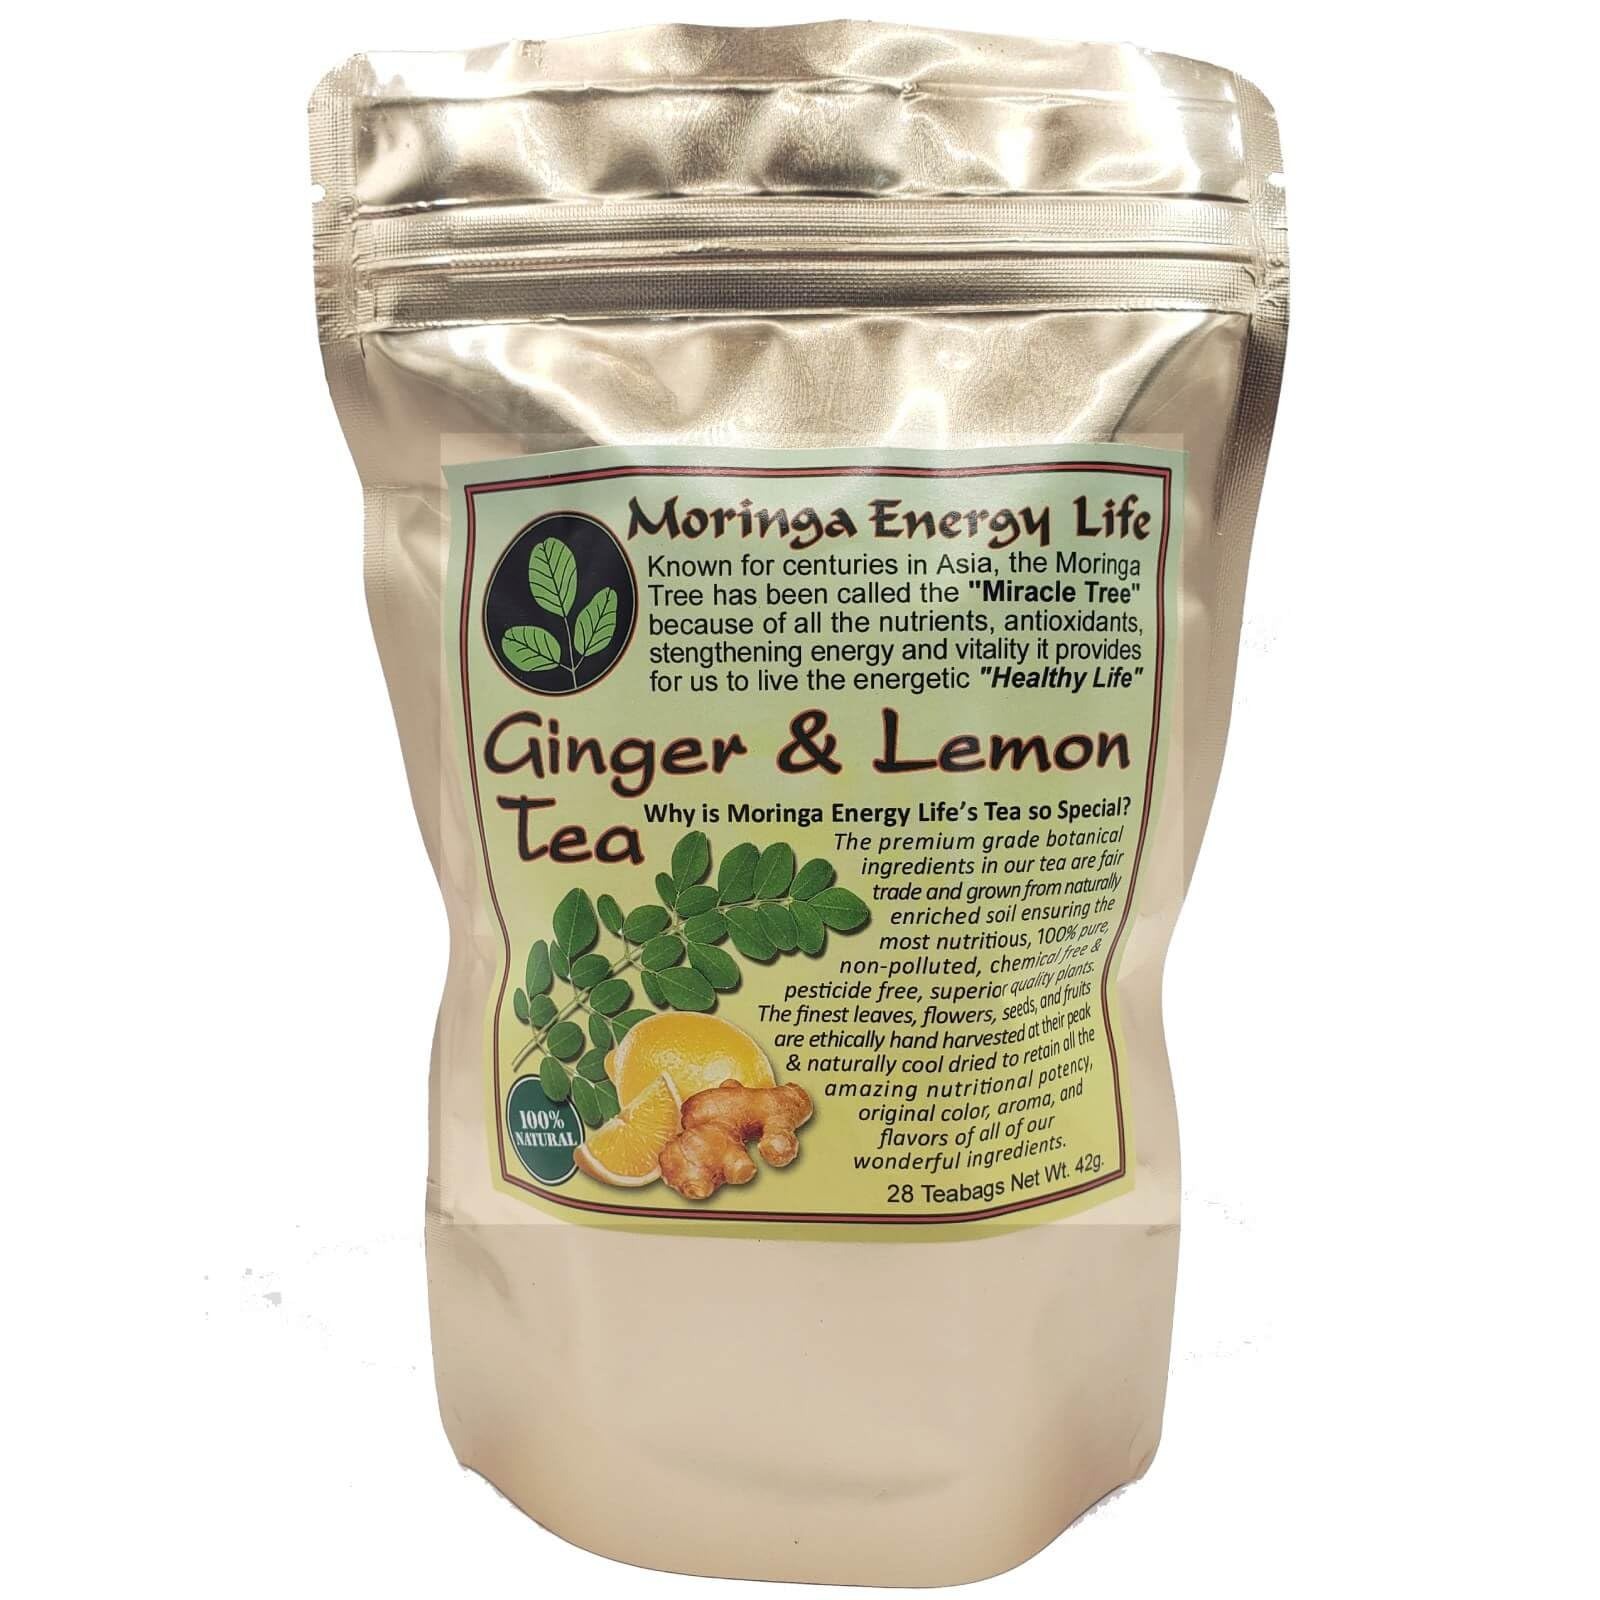
Item Name: Moringa Ginger Lemon Tea 28 tea bags (Keto, Detox, Paleo, Vitamin & Minerals Booster, Vegan, Gluten-Free, Non-GMO, Caffeine-Free)
Bullet Point 1: MORINGA, A VITAMIN-DENSE SUPERFOOD: Moringa Oleifera is a superfood plant used ancestrally for its nutrition profile and Ayurveda benefits. As a herbal tea, you can simply delight in Moringa's wide nutritious properties in Moringa ginger tea, and discover yourself why Moringa is commonly known as a tree for the 'Moringa Energy Life'.
Bullet Point 2: EXCELLENT NUTRITION, CONSISTENTLY DELIVERED: Did you know Moringa leaves contain over 93 nutrients - including 48 antioxidants, 27 vitamins & mineral, and all 9 essential amino acids. Moringa Energy Life provides our customers with a quick and incredibe tasting way to delight in the benefits of Moringa each day. Every tea is freshly for brewing to ensure maximum freshness and simplicity, so you can drink the tea wherever you enjoy.
Bullet Point 3: NATURAL MORINGA TEAS: Moringa Energy's pure moringa teas are farmed naturally on our single-origin grown co-op around Sri Lanka's rainforest alliance. Our air-dried moringa is made with conscience for our climate and local communities, harvested with a passion for tasty and award-winning tea, and chosen with meaning - with a strong focus on quality ingredients!
Bullet Point 4: BEST VARIETY OF FLAVORS, SAVORING HOT & COLD: In addition to our Original pure Moringa Tea, Moringa Energy offers a nice selection of flavor blends for every taste favorite! Both if you prefer traditional flavors such as Ginger, Mint or Lemon, or want to try an exotic flavour of Apple, Blueberry and Turmeric tea, we have options for you. You can also try our blended tea options like Green Tea, Black tea iced or Rooibos also! Explore all our herbal flavors today!
Bullet Point 5: YOUR WAY TO HEALTH BY MORINGA ENERGY: Our mission is to help natural food lovers discover superfoods and healthier lifestyles. A convenient herbal tea, you are guaranteed to be satisfied. In addition to all natural, our moringa teas are 100% vegan, gluten-free, non-gmo, and wholly sugar-free! Most blends are caffeine free, with the exception of Green Tea. Our tea bags are satisfaction guaranteed, wholly plastic-free. Begin your wellness today -- and enjoy your Moringa Energy Life!
Product Description: Boost Your Way to Abundant Health! You take care of, protect, and pamper your body - and what about your nutrition? Exercise and processed food just isn't going to cut it if you're after a youthful vitality and wellness. It's a daily goal to absorb your full spectrum of vital nutrients! Moringa Energy Life introduces our superfood Moringa Tea bags! Rich in nutrients, this tea of moringa is ready to fulfill your daily needs. This Pure Moringa Tea leaves provides a natural yet gentle wellness that supports your wellness. With over 90 nutrients, including 46 antioxidants, 25 vitamins and minerals, and all 9 essential Amino Acids, it delivers superior nutrition for a bright, vibrant health. Its properties are even effective in supporting your wellness. These Moringa tea bags promotes simple, ayurvedic tea benefits. From promoting your wellness to supporting daily health. Add to that promoting your energy levels, and this tea of moringa will change the way you think about herbal tea bags.</p> <p>The secret to Moringa Energy Life´s success is in our all natural Moringa Oleifera teas. No artificial additives means no irritation or side effects. Why Choose our Moringa Tea bags? Supports ayurveda benefits. Provides bio-available nutrients. Helps boost wellness. Pure botanicals. Green, vegan energy. Promotes vitamin and mineral absorption. Try Today Risk-Free with Our Satisfaction Guarantee!. Order Your Moringa Tea Now and Boost Your Health.
Value: 28.0
Unit: Count

Price: 7.95